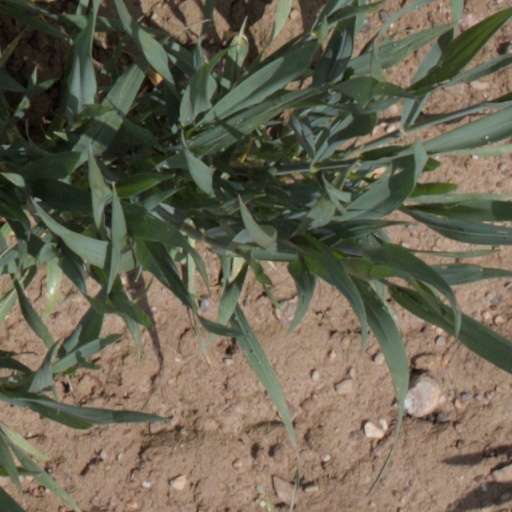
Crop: wheat